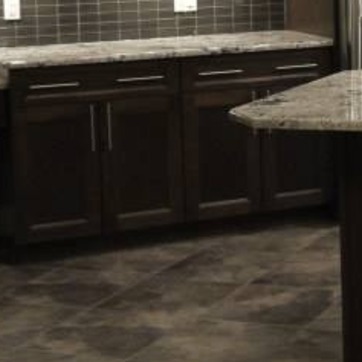
Material: wood